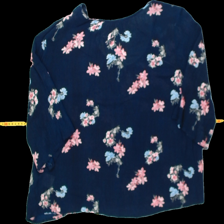
View: back
Type: Top
Category: Ladies
Brand: Lager 157
Colors: Pink, Blue, Green, Beige
Material: 100% viscose
Pattern: Floral print
Cut: Loose, C-collar
Size: M
Season: Summer
Trend: No trend
Stains: No
Price range: 50-100
Recommended usage: Reuse